Passage of Arms

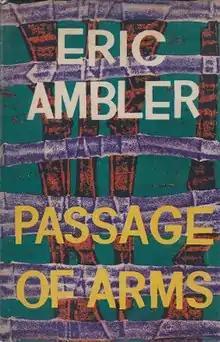
First edition cover

Girija Krishnan, a bookkeeper at a rubber plantation in Malaya, has one ambition in life: to found and establish a local bus company and transport system. But he has no money to finance this endeavor.